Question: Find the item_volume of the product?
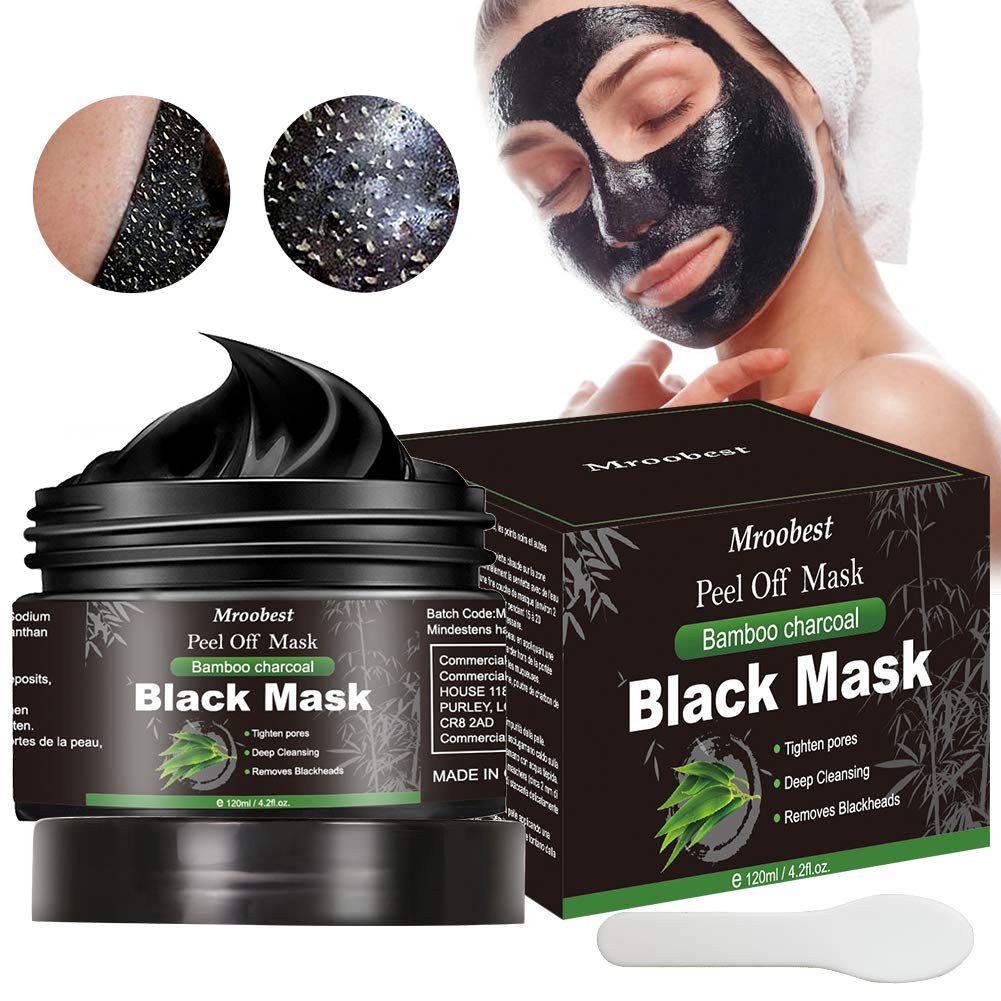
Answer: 120.0 millilitre